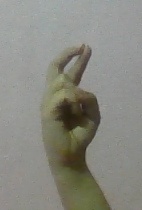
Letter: zay